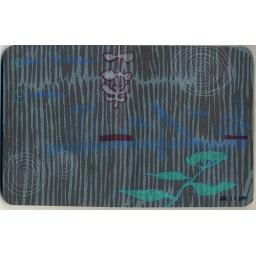
A map to help us find by car the patches of butterfly milkweed we saw from the train.